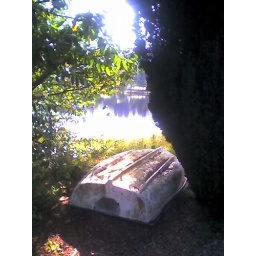
This boat lay under the trees on a beautiful day